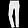
Label: Trouser